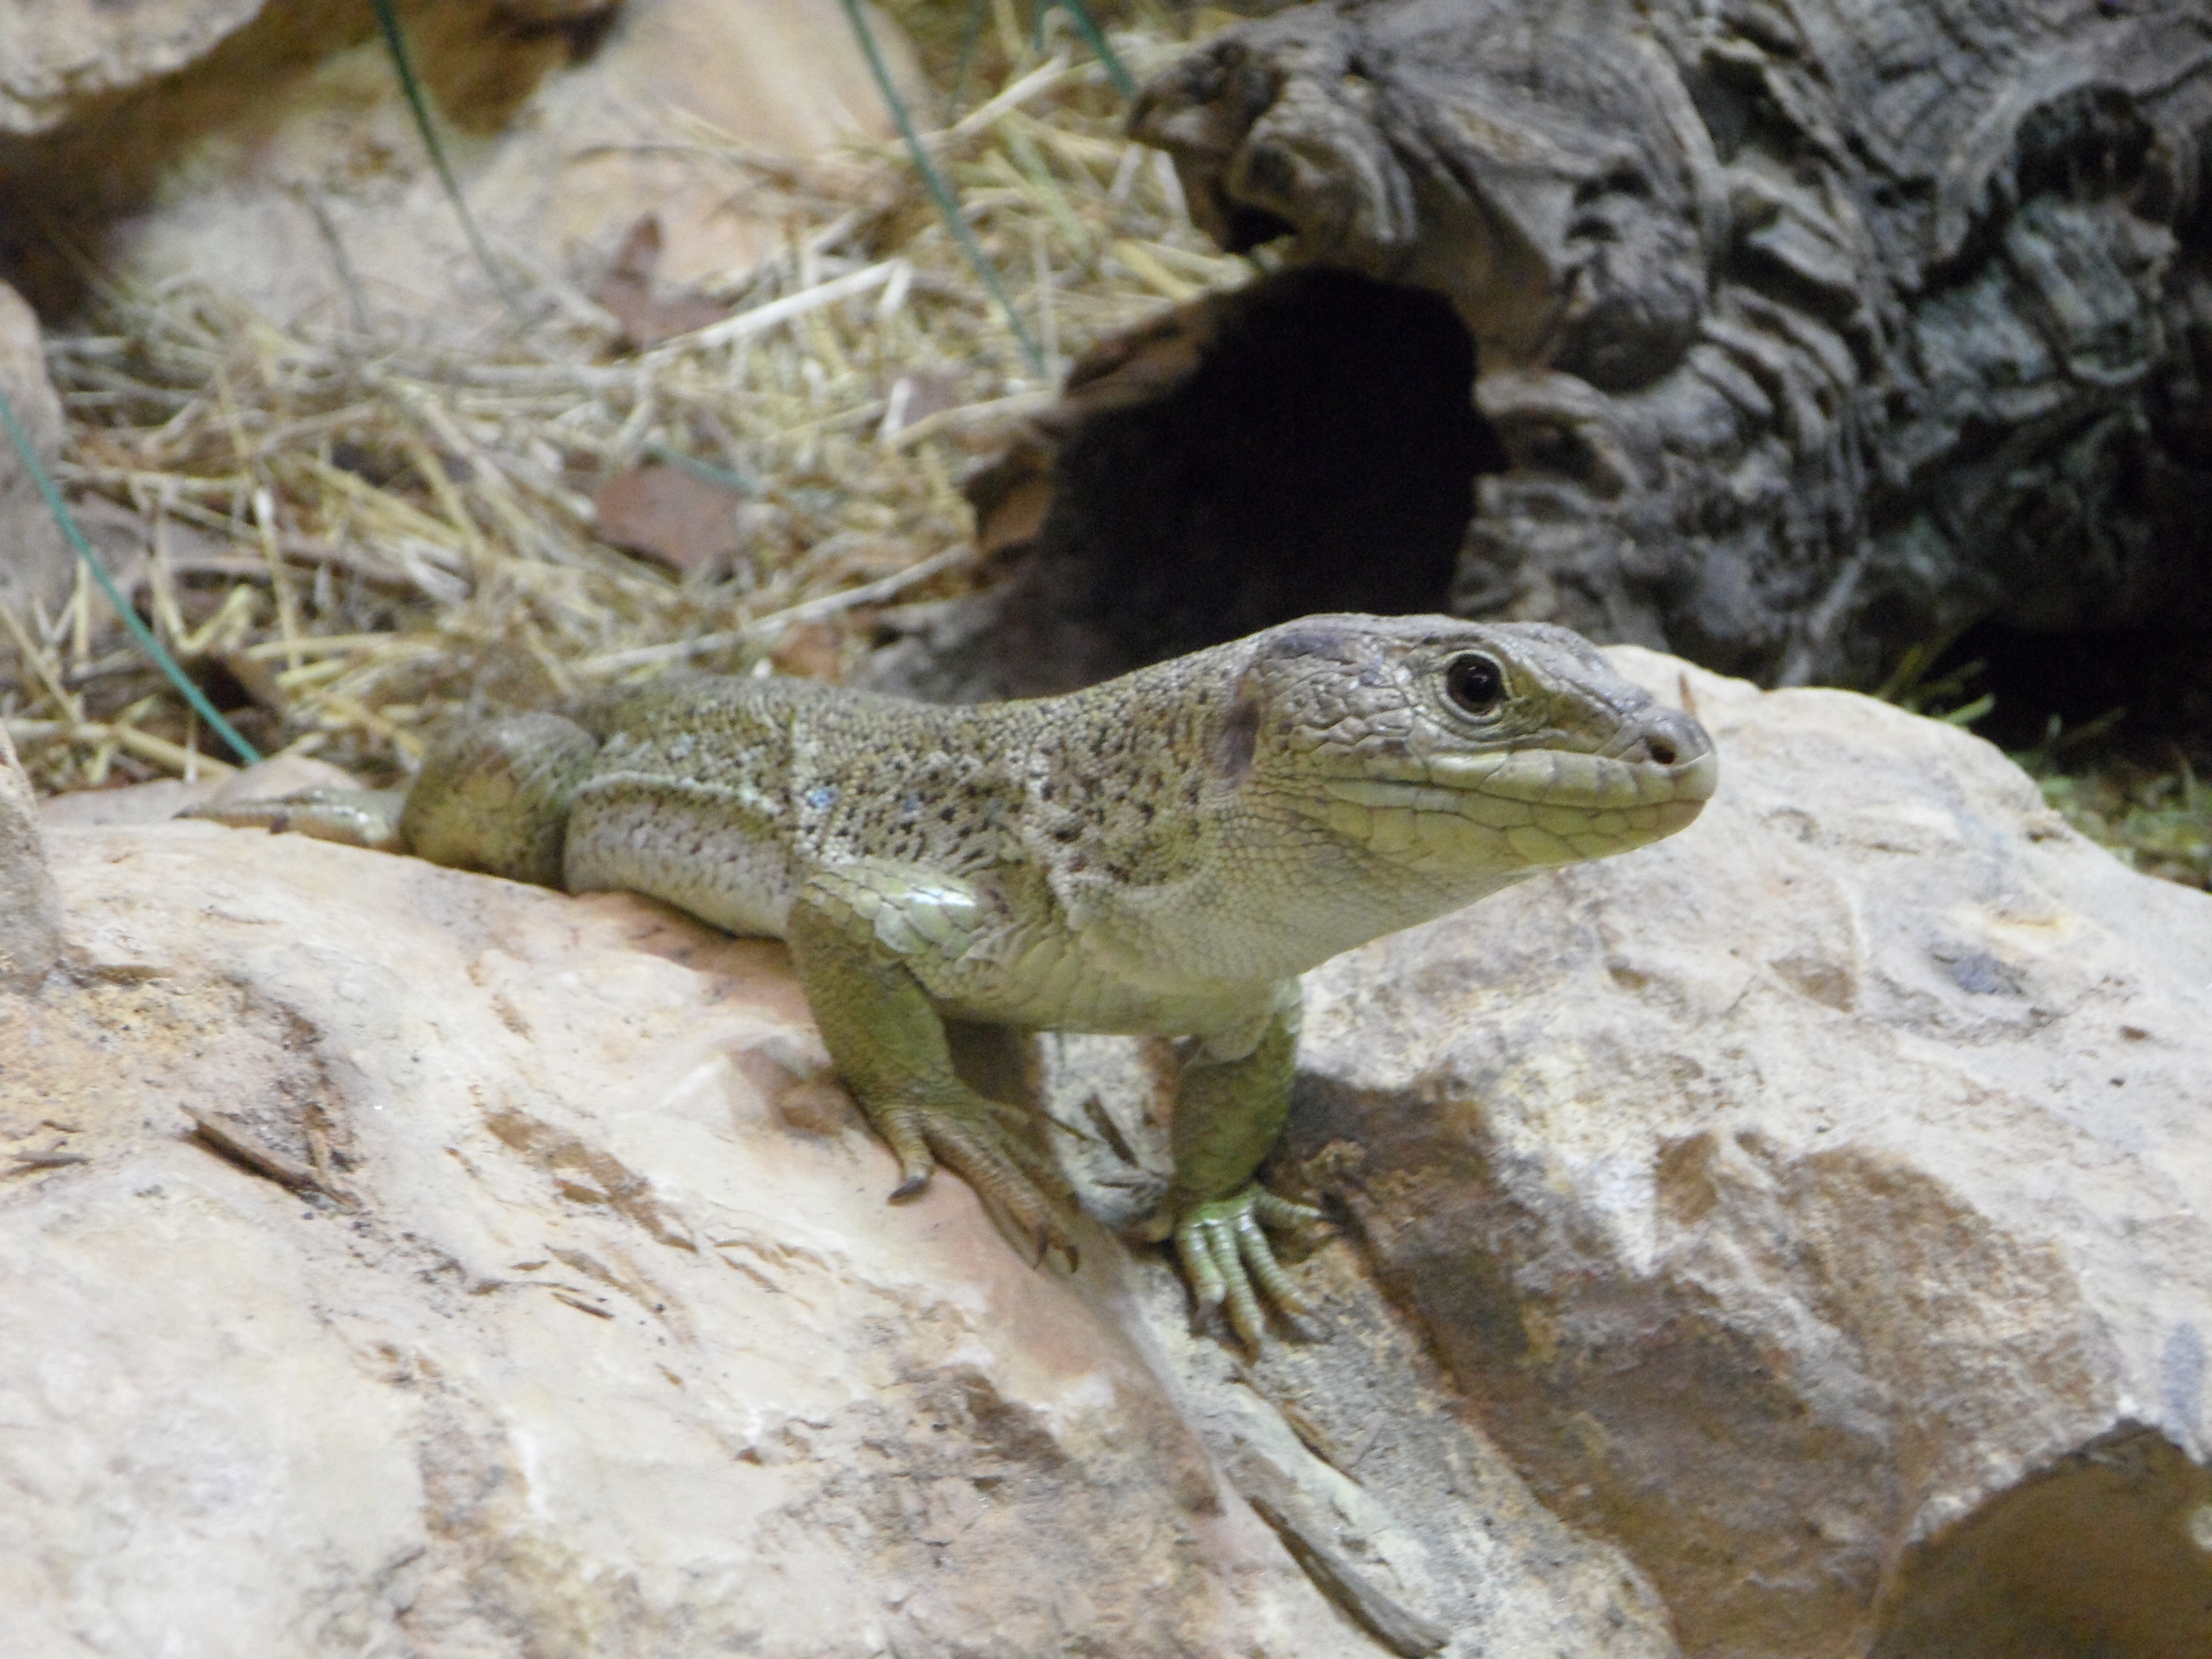
animal, wildlife, zoo, reptile, iguana, fauna, lizard, green lizard, vertebrate, terrarium, lacerta, agamidae, steinig, agama, scaled reptile, lacertidae